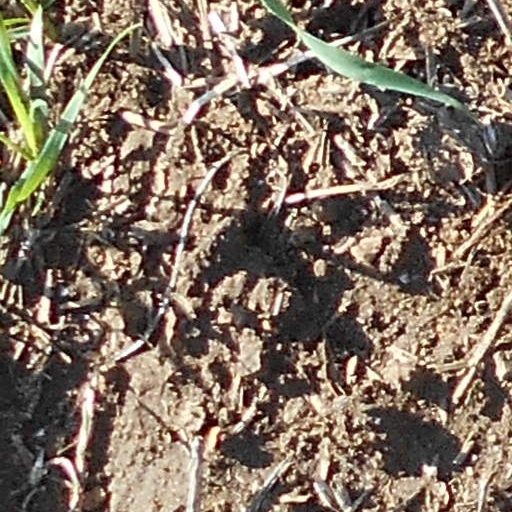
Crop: wheat